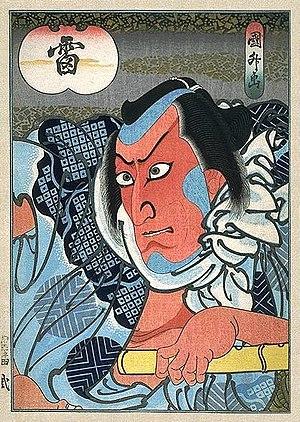
Utagawa Kunimasu est un dessinateur japonais d'estampes sur bois de style ukiyo-e, actif à Osaka de 1832 à 1852 environ. Il utilise le nom Sadamasu jusqu'en janvier 1848 quand il le change pour celui de Kunimasu.